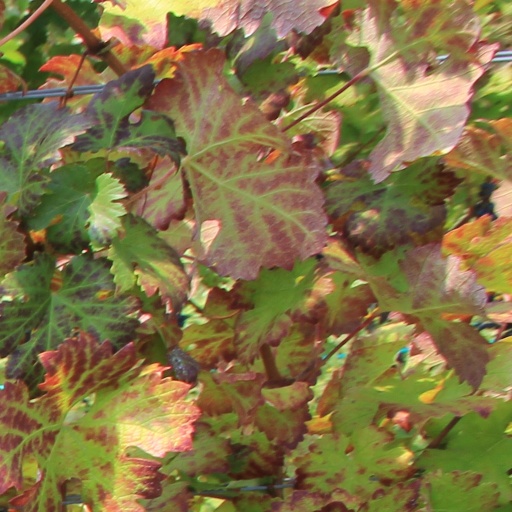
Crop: grape